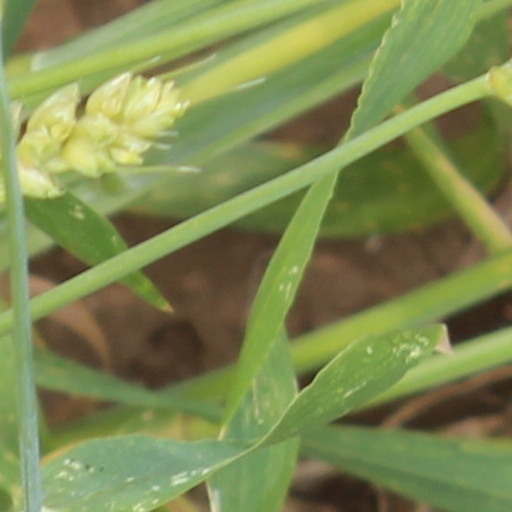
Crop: wheat